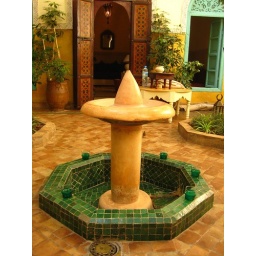
Giant juicer below the orange tree